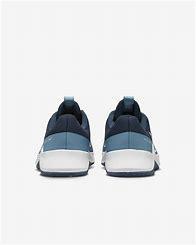
Brand: Nike
Model: MC 2